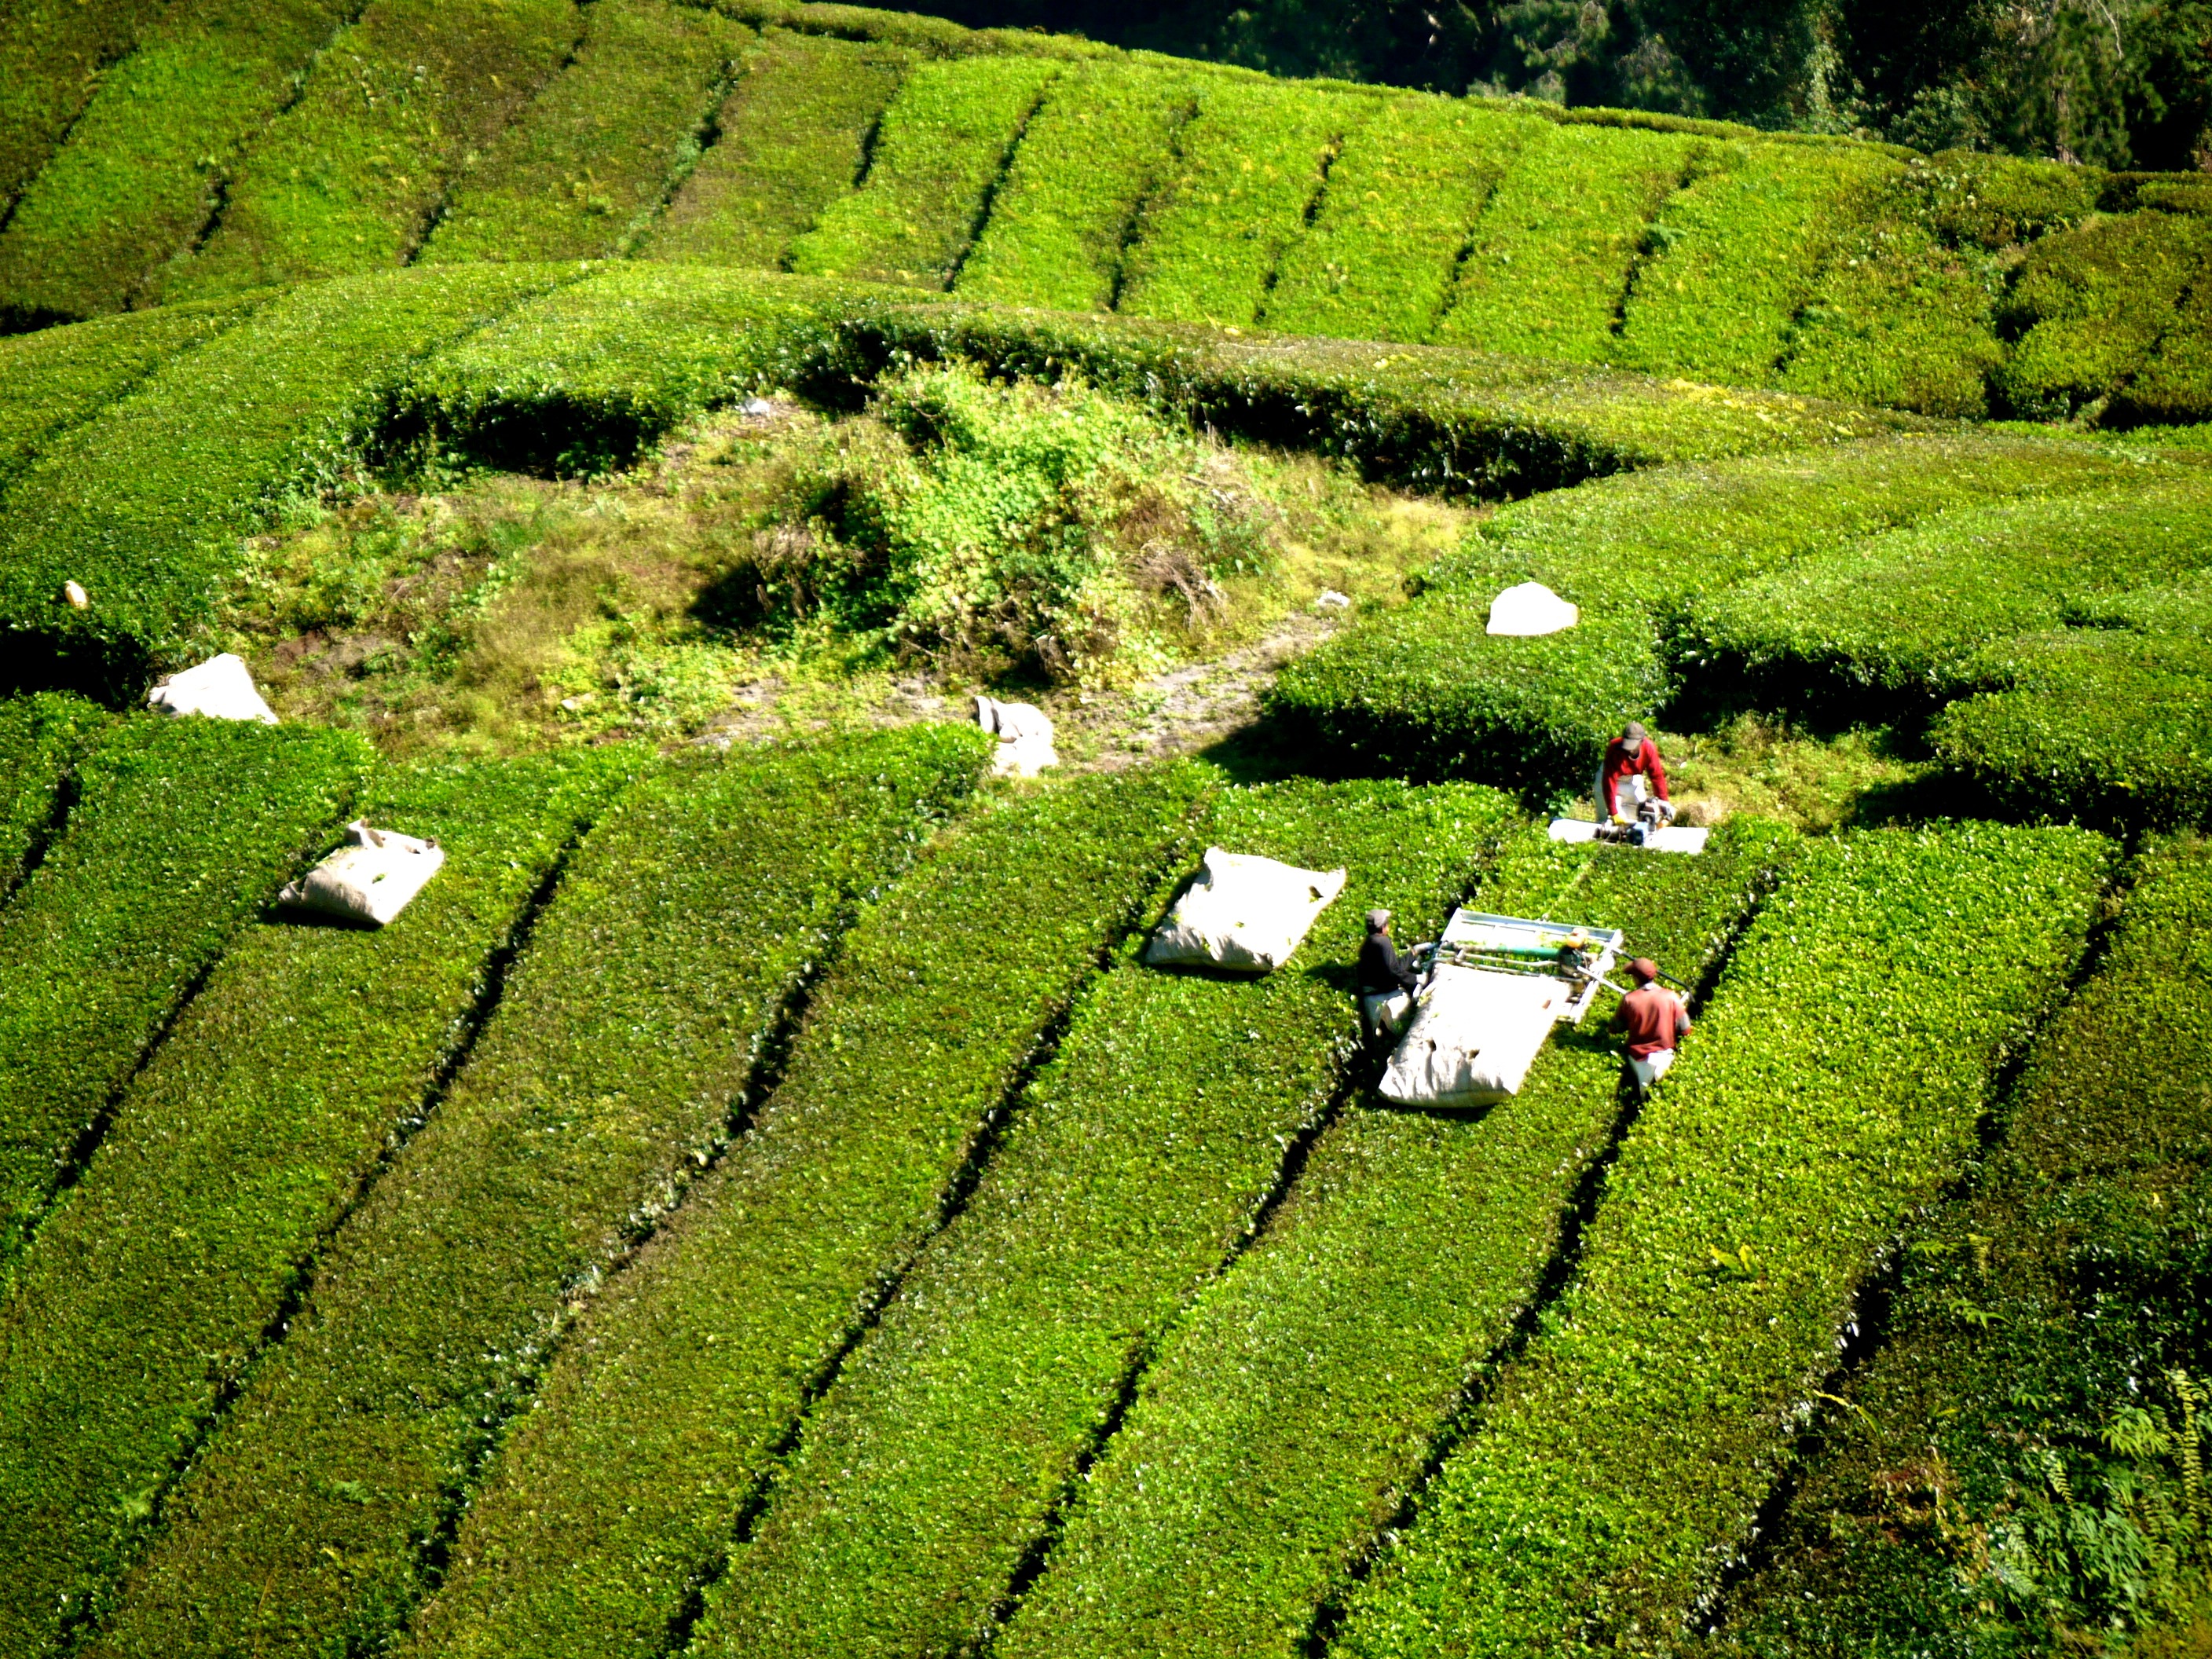
landscape, nature, grass, field, lawn, meadow, tea, flower, green, soil, botany, agriculture, garden, plain, greenery, hills, terrace, grassland, shrub, plantation, plateau, maze, malaysia, ecosystem, rural area, paddy field, aerial photography, tea plantation, cameron highlands, tea farm